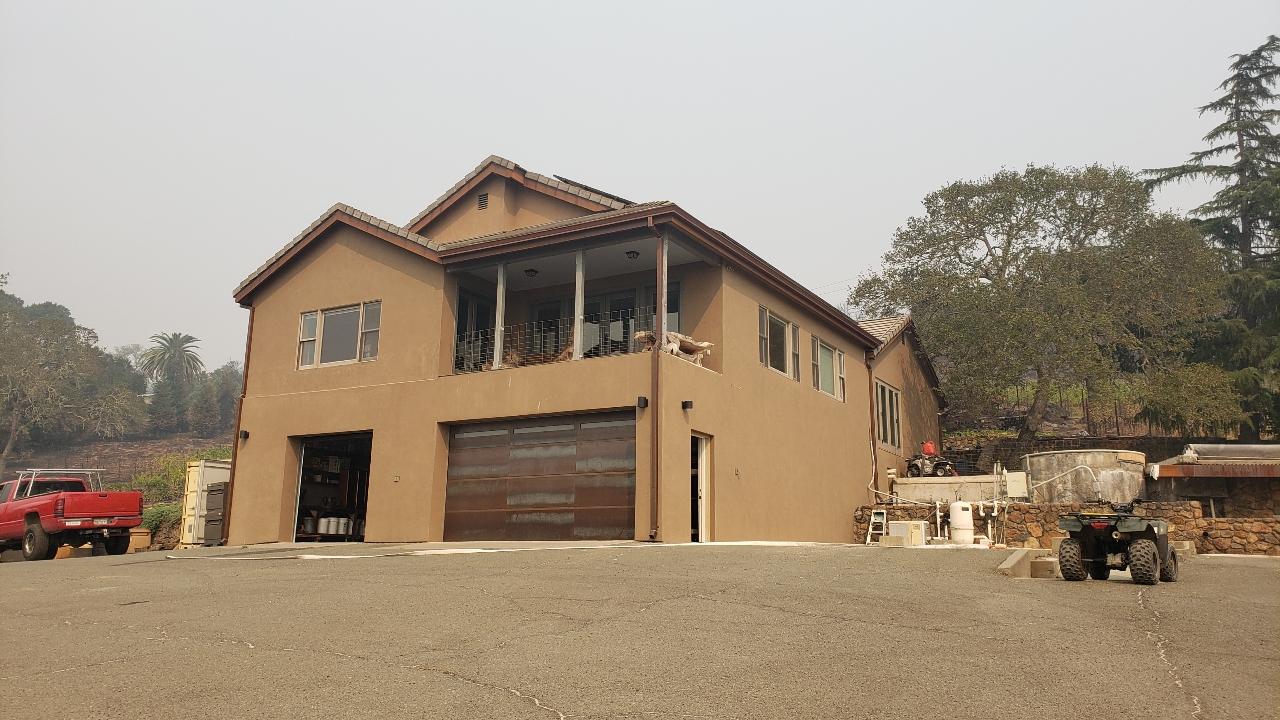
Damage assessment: no_damage